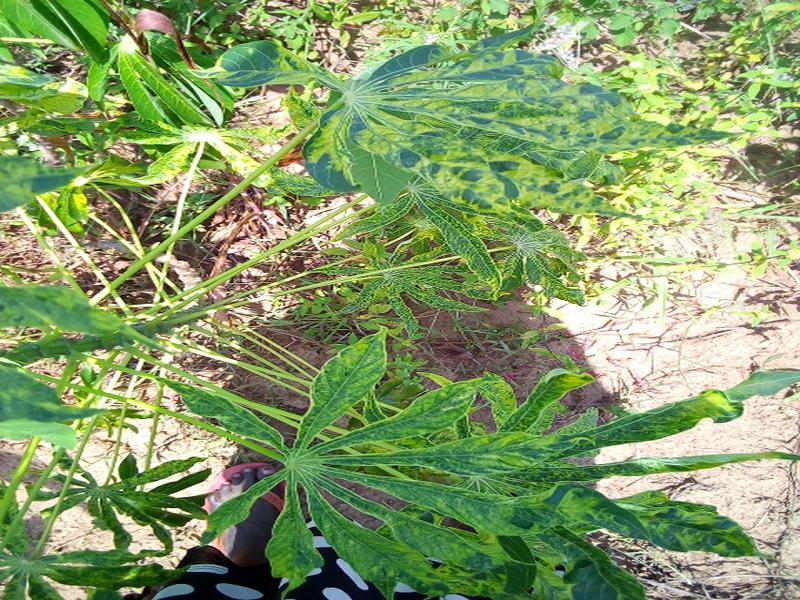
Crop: cassava
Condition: mosaic_disease